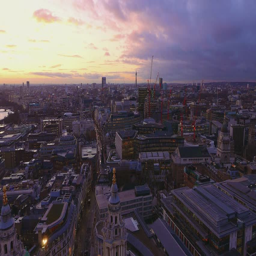
over the rooftops in the evening